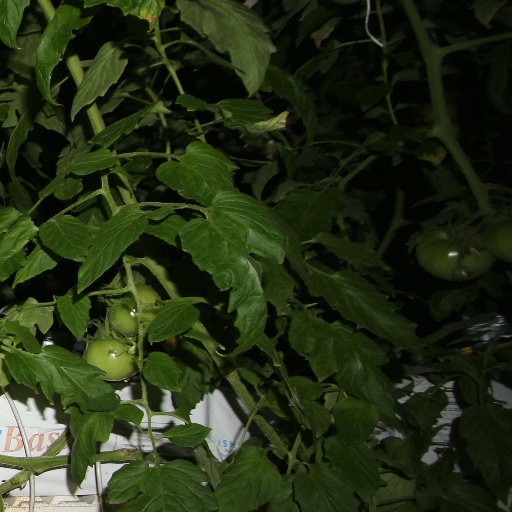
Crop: tomato